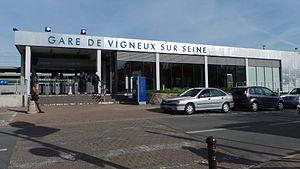
La gare de Vigneux-sur-Seine est une gare ferroviaire française de la ligne de Villeneuve-Saint-Georges à Montargis, située sur le territoire de la commune de Vigneux-sur-Seine, dans le département de l'Essonne en région Île-de-France.
Vigneux-sur-Seine est une commune française située à 17,6 kilomètres du centre de Paris dans le département de l’Essonne en région Île-de-France. Elle est le chef-lieu du canton de Vigneux-sur-Seine.